Fred Henderson

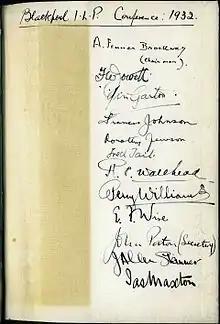
Signatures of leading members of the Independent Labour Party in a copy of "The Economic Consequences of Power Production" by Fred Henderson

George Catlin in the "American Political Science Review" commended the answer given in "A Planned Society" (1932) by George Henry Soule Jr. to the issue raised by "The Economic Consequences of Power Production".